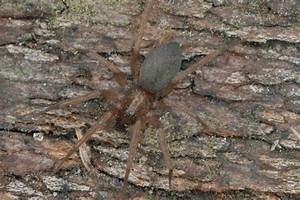
Label: ragno